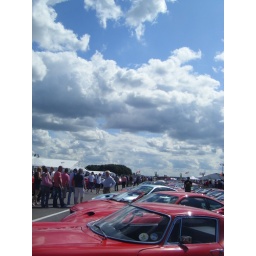
More red cars in the sunshine